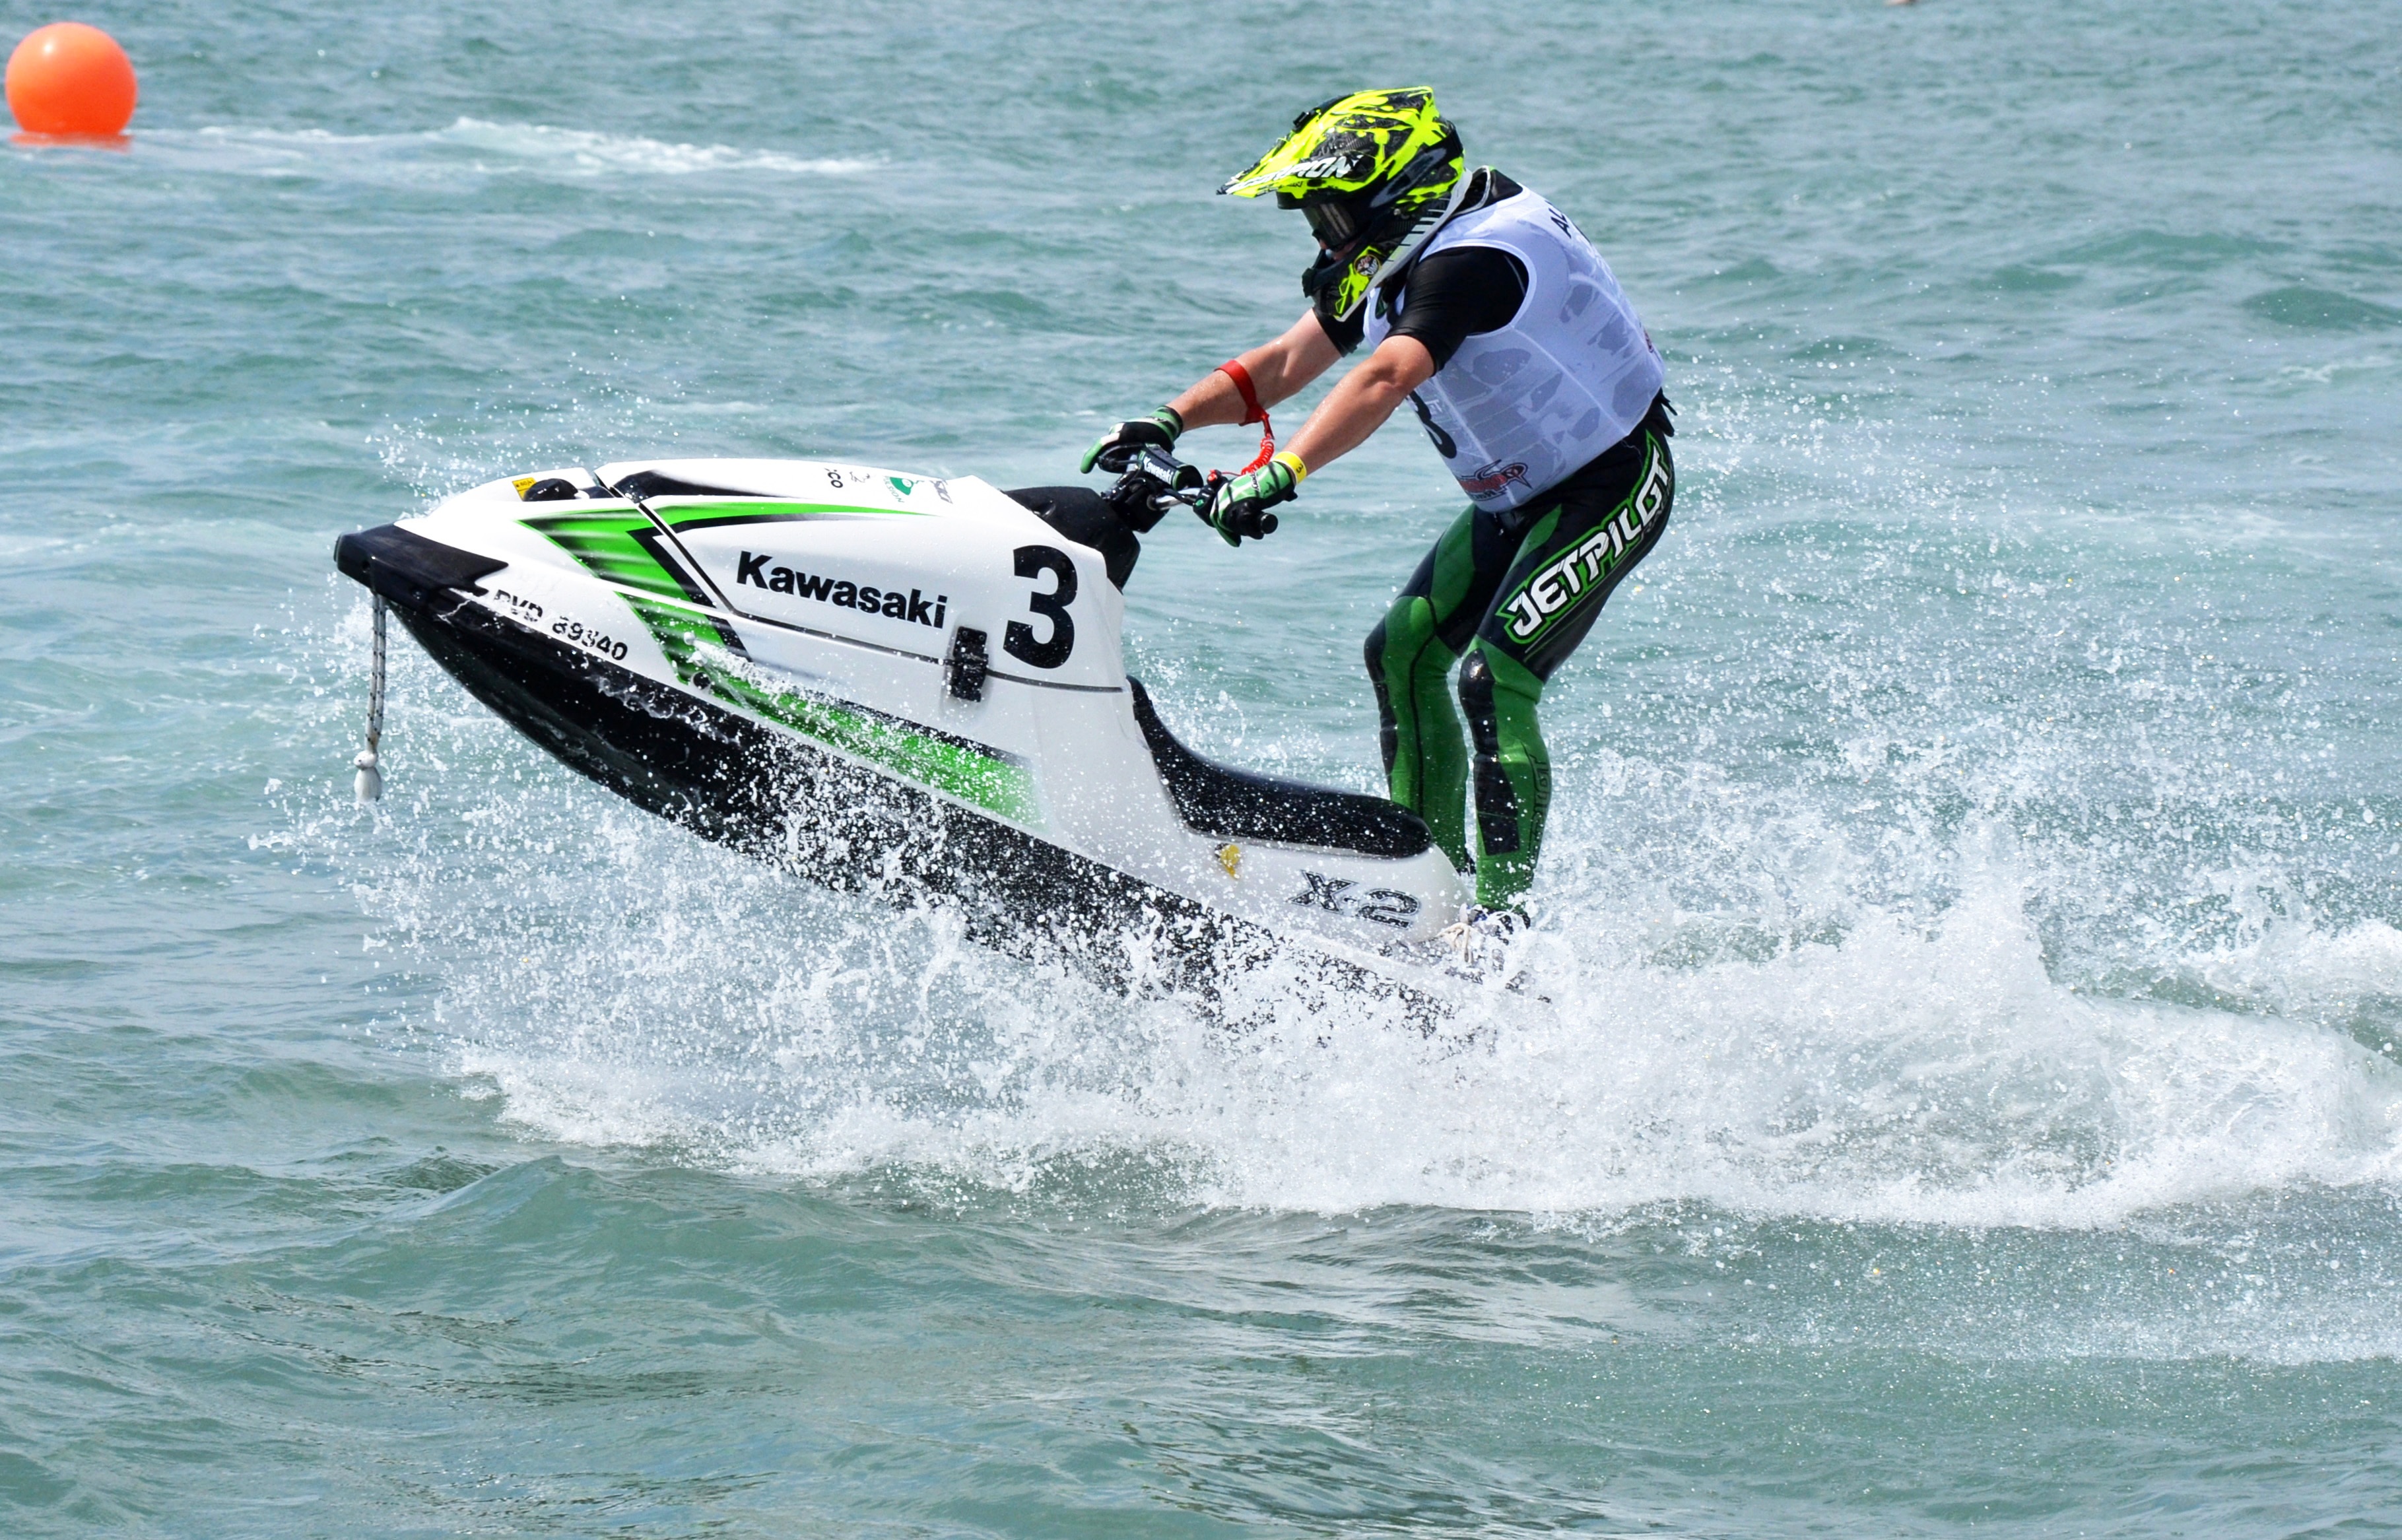
sea, sport, recreation, vehicle, extreme sport, race, sports, boating, watercraft, motorsport, water sport, hobbies, jet ski, outdoor recreation, powerboating, personal water craft, f1 powerboat racing